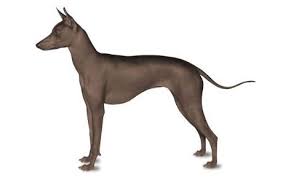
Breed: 220-n000069-Mexican_hairless